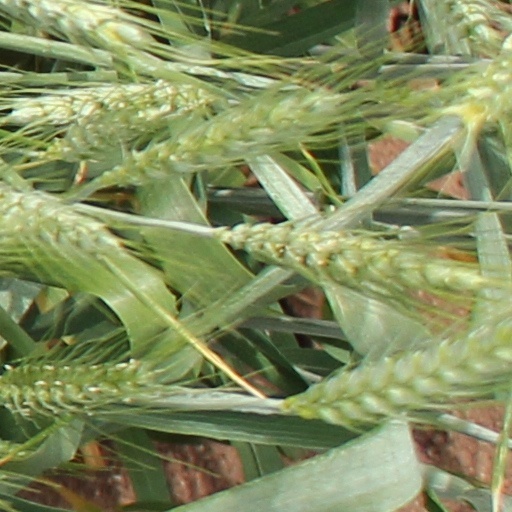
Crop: wheat